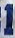
Number: 1